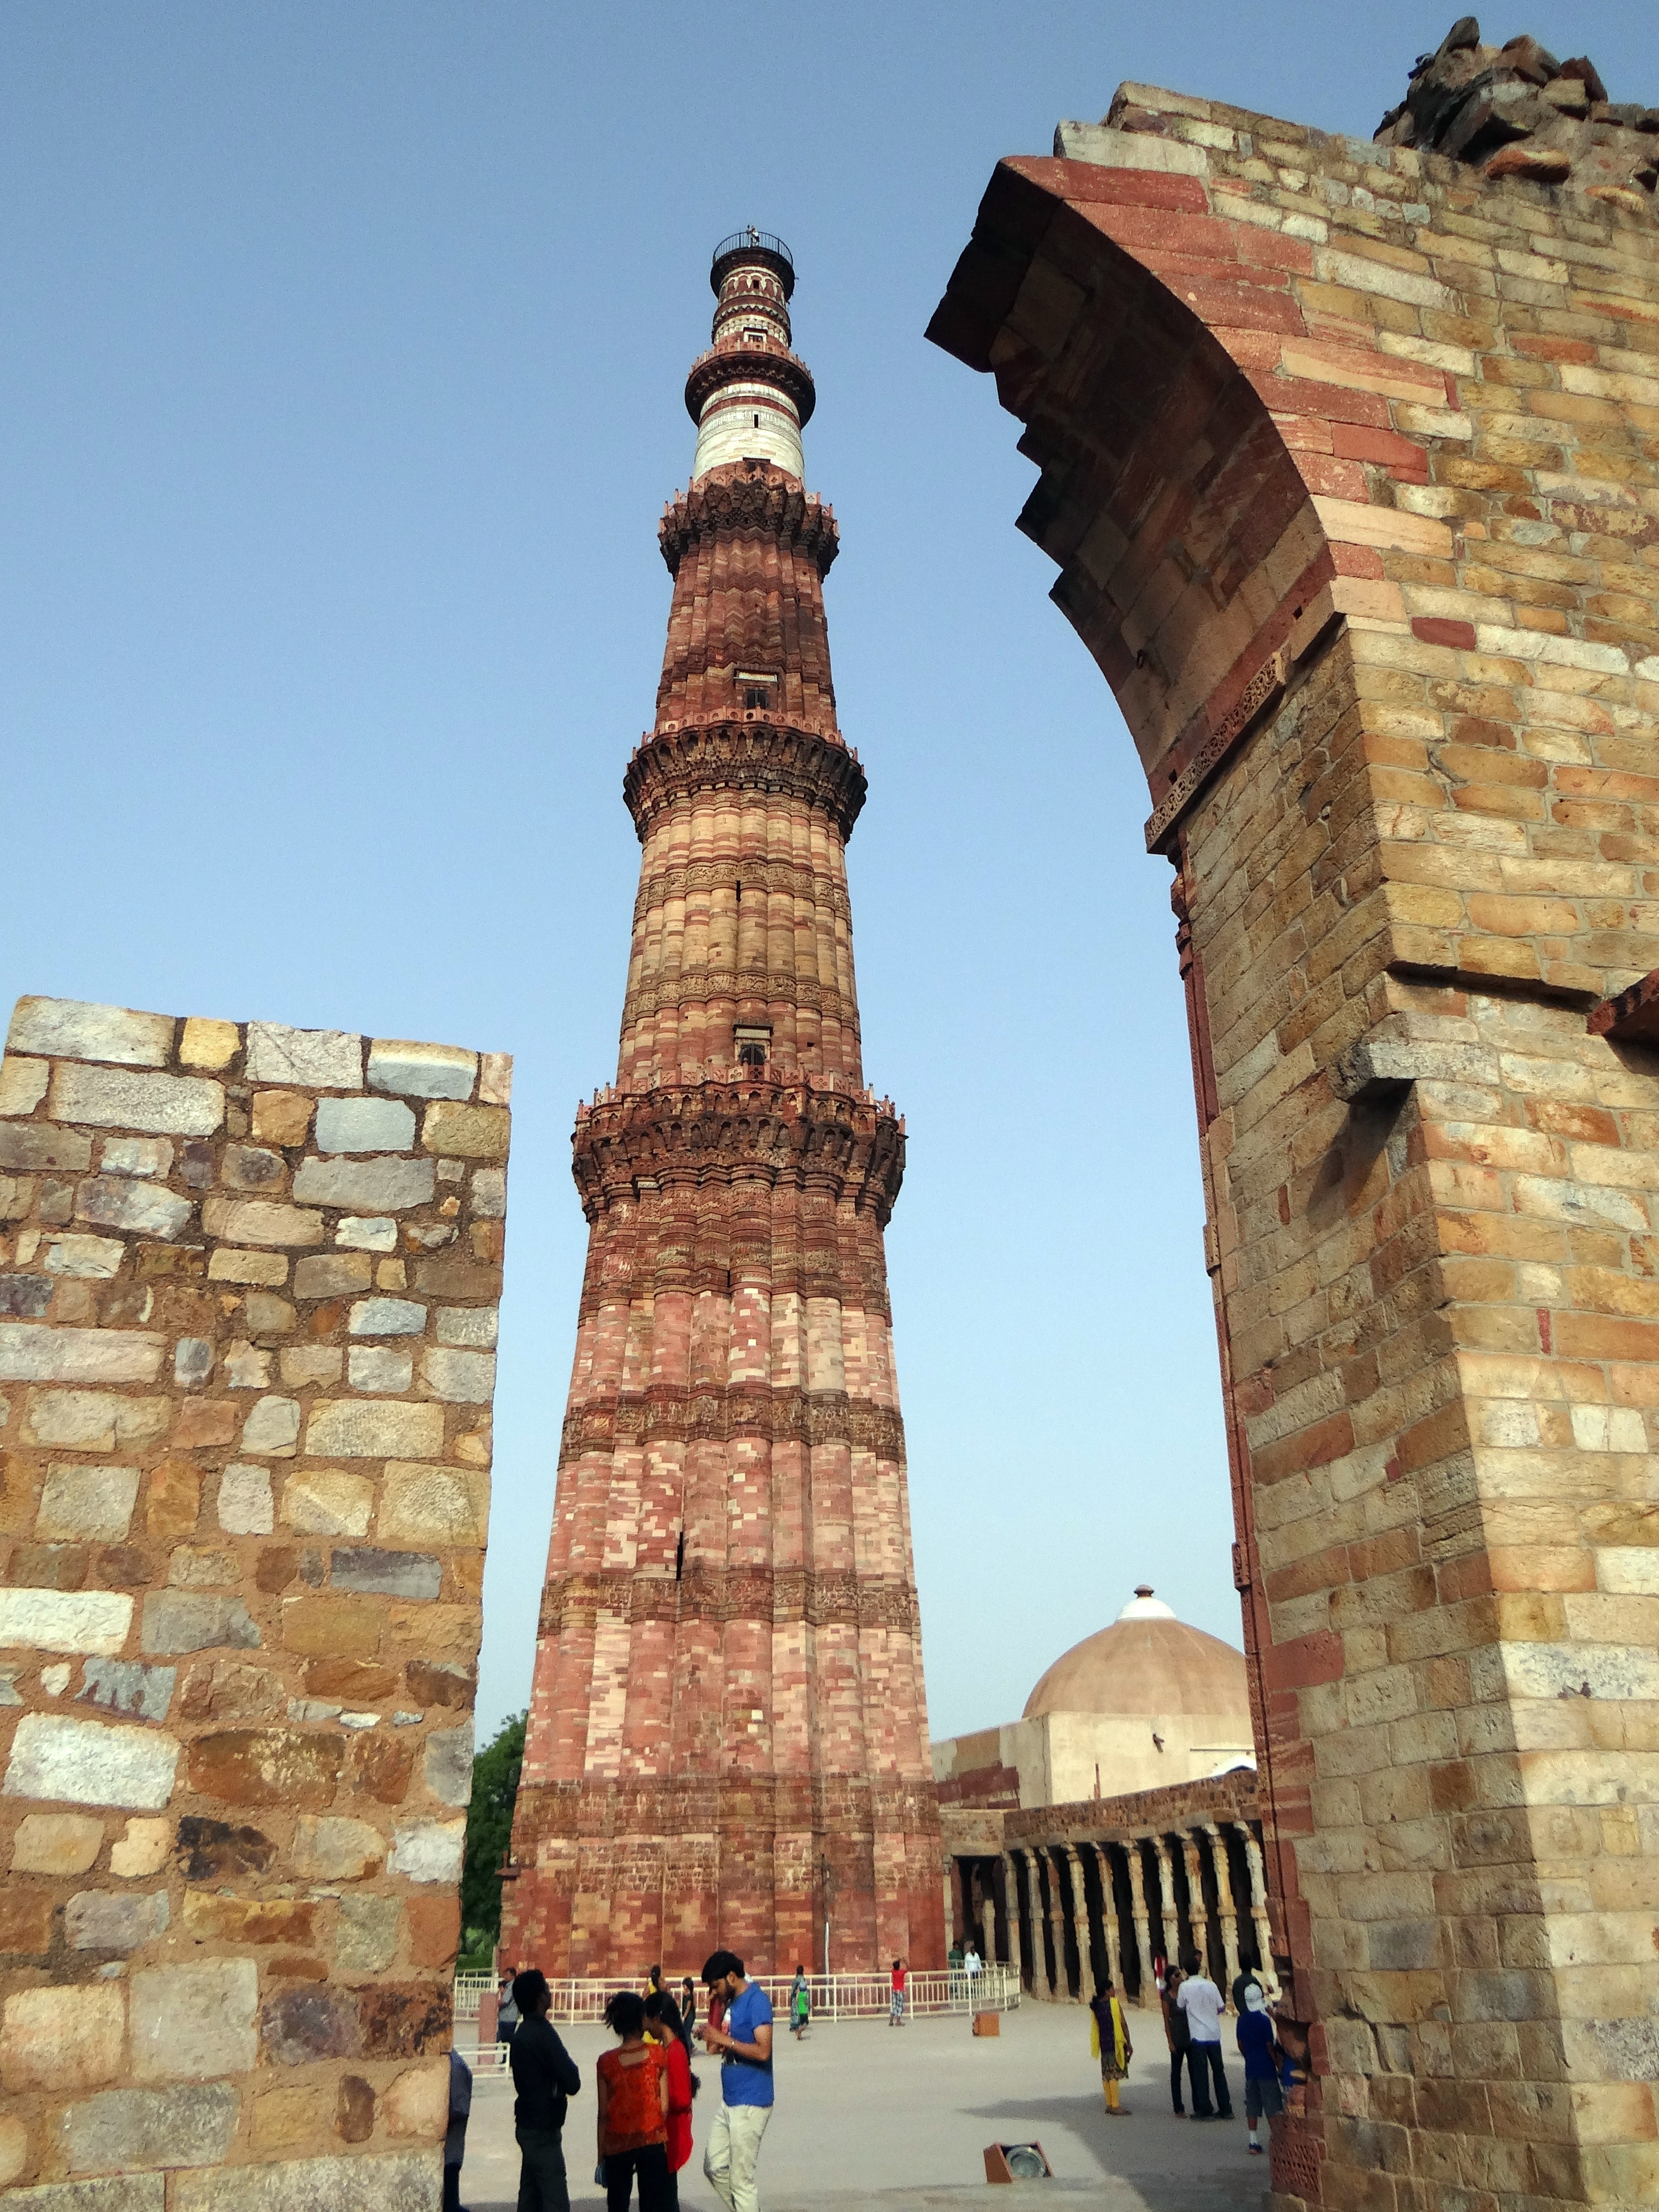
architecture, structure, building, monument, pillar, column, tower, landmark, tourism, place of worship, temple, carved, heritage, india, stonework, delhi, mughal, unesco world heritage site, hindu temple, historic site, qutb minar, ancient history, qutab, qutub minar, islamic monument